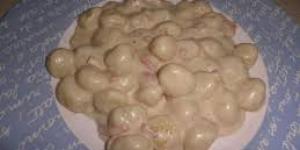
noquis con salsa de roquefort